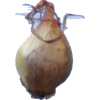
Label: onion